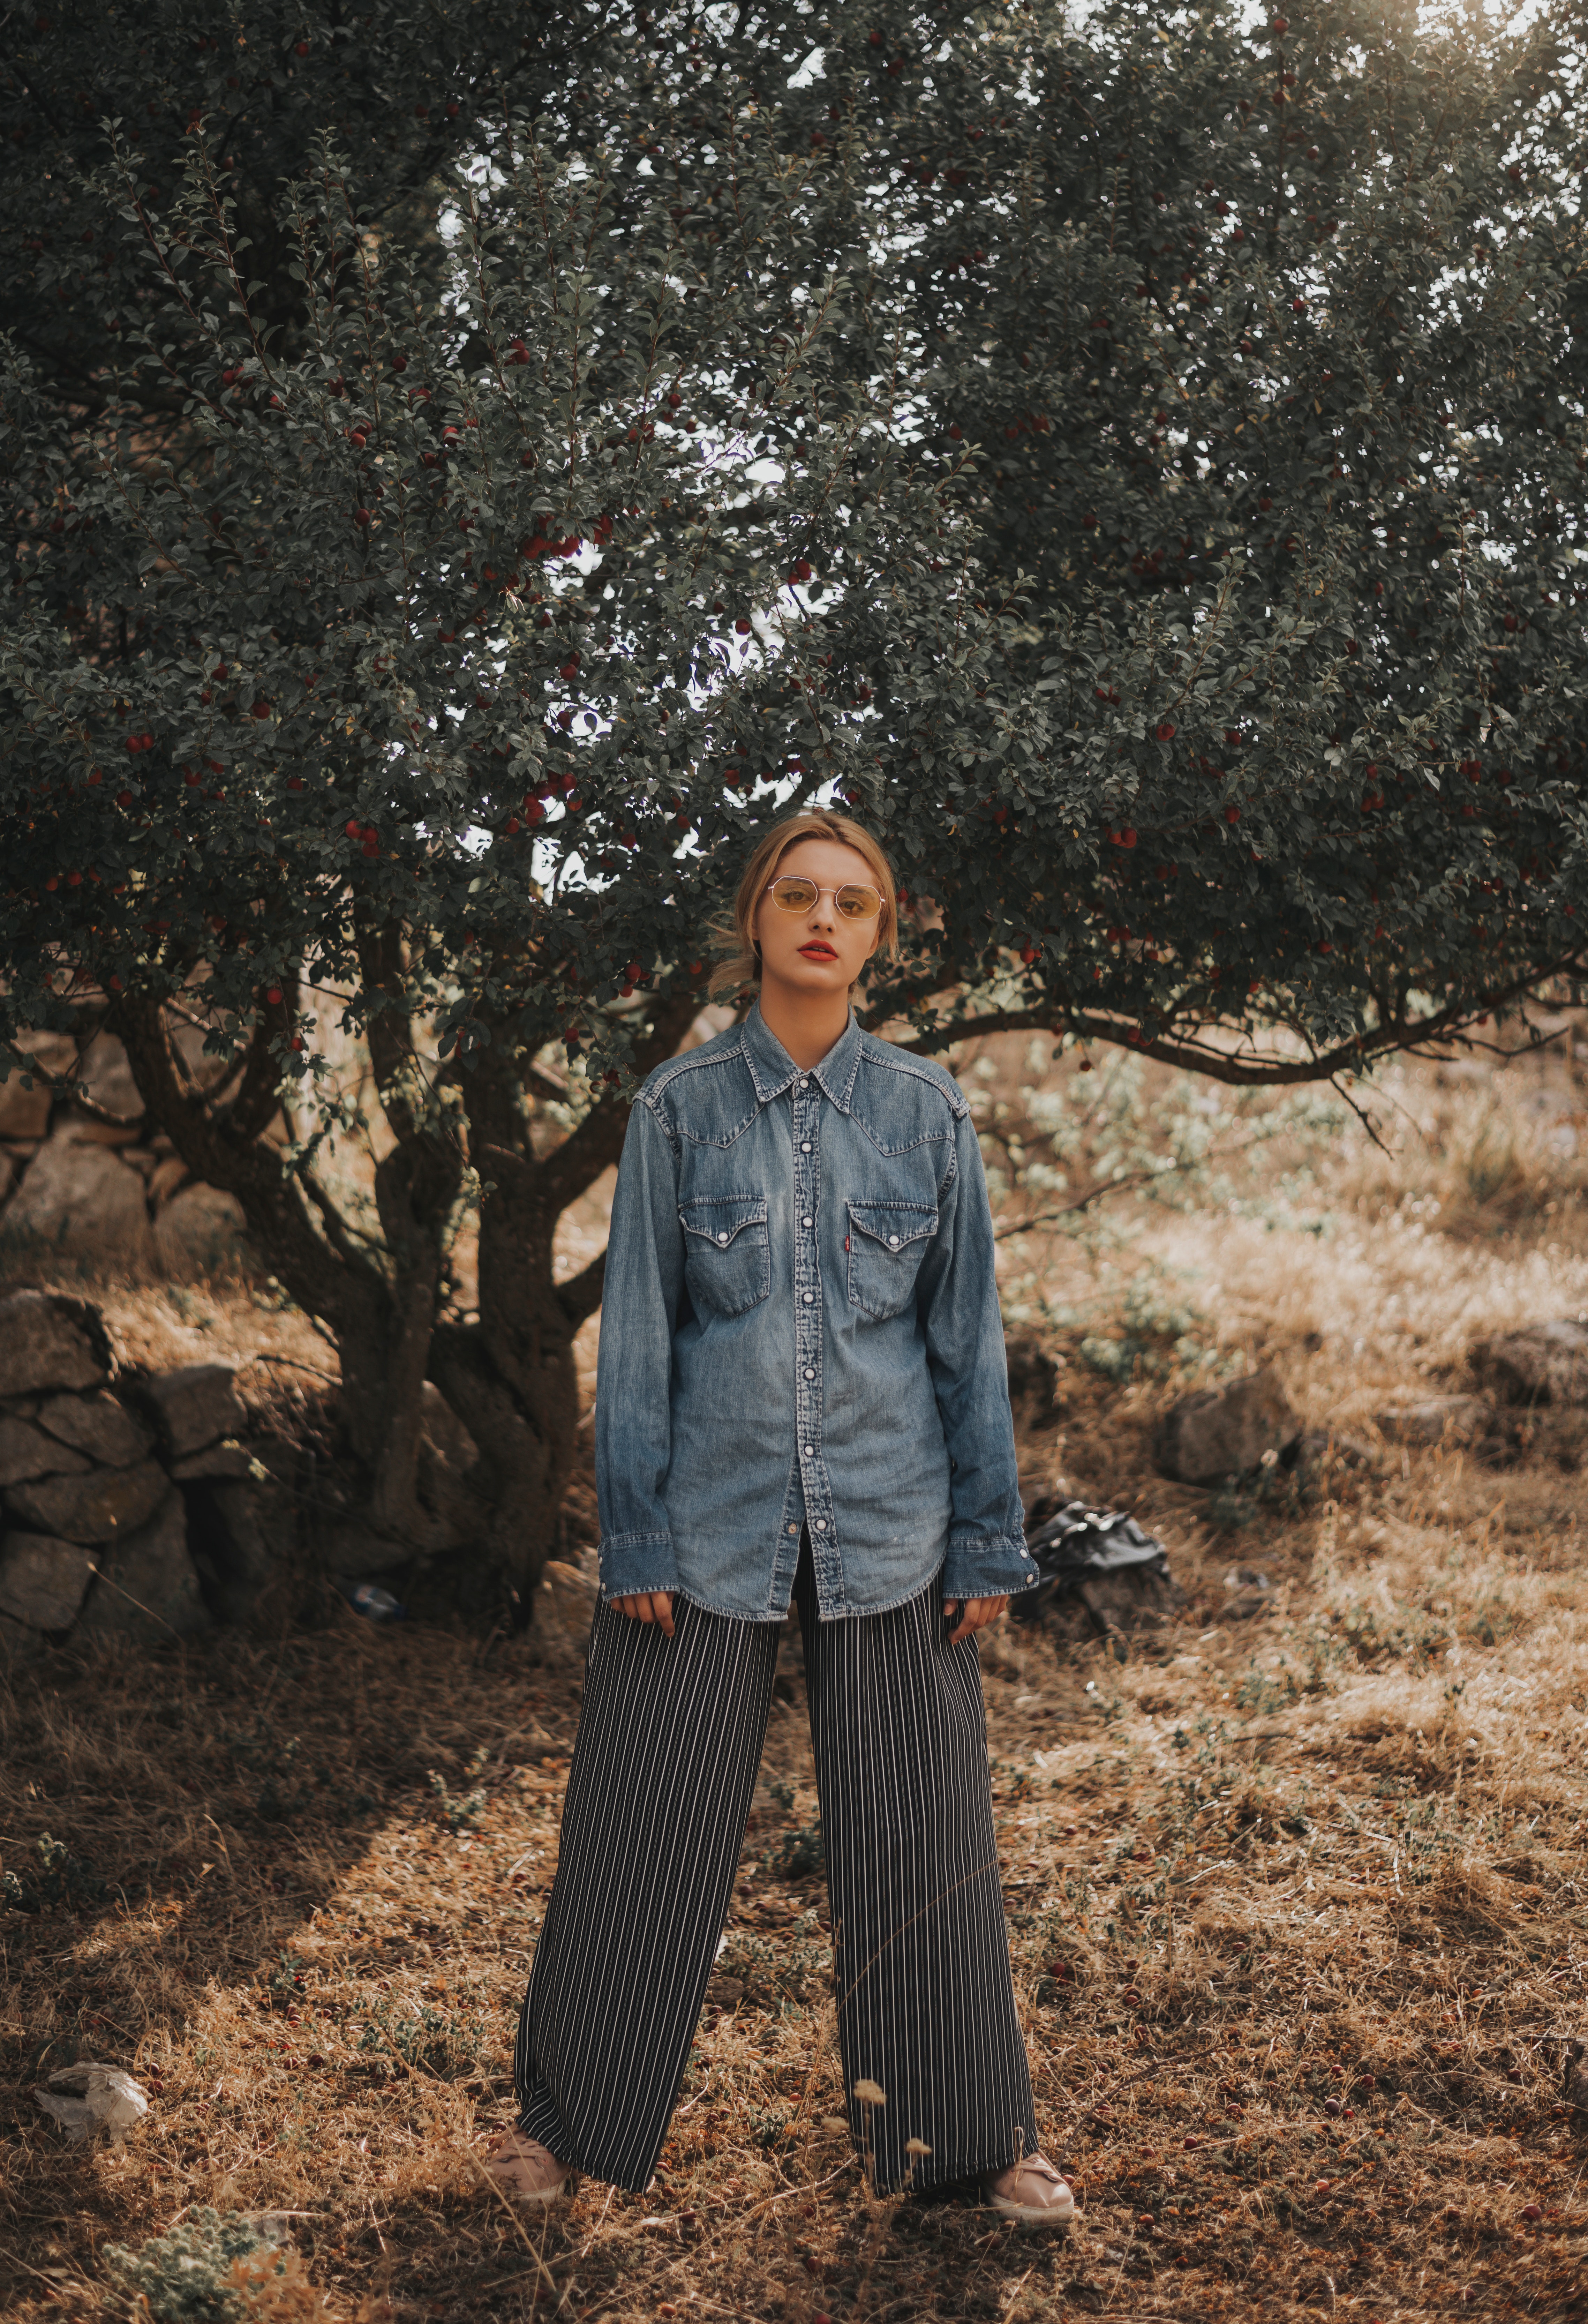
photograph, tree, nature, plant, woody plant, standing, male, winter, photography, fun, girl, soil, autumn, forest, grass, woodland, rock, landscape